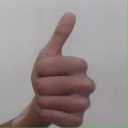
अक्षर: थ